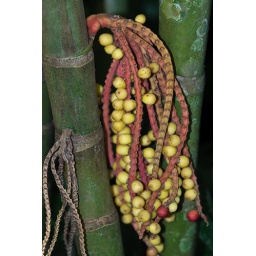
rain forest flora in Sarapiqui, Costa Rica